Rodrigo Zamorano

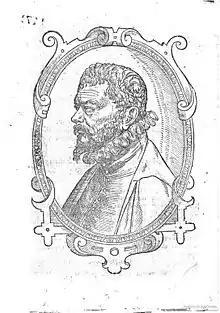

Rodrigo Zamorano (1542–1620) was a cosmographer of the royal house of Philip II of Spain.